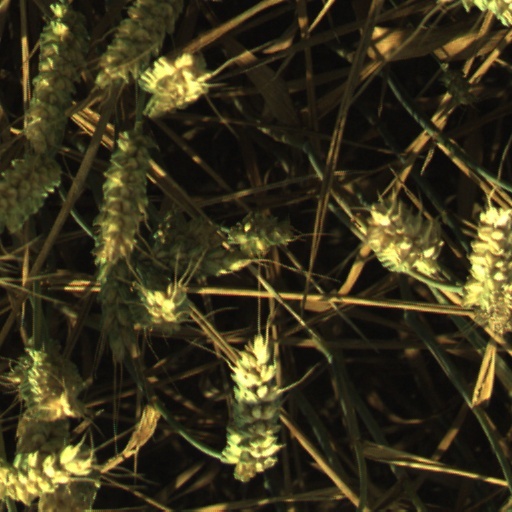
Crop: wheat